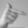
ASL letter: T